Acorus calamus

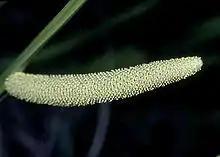
Inflorescence

Sweet flag is a herbaceous perennial, tall. Its leaves resemble those of the iris family. Sweet flag consists of tufts of basal leaves that rise from a spreading rhizome. The leaves are erect yellowish-brown, radical, with pink sheathing at their bases, sword-shaped, flat and narrow, tapering into a long, acute point, and have parallel veins. The leaves have smooth edges, which can be wavy or crimped. The sweet flag can be distinguished from iris and other similar plants by the crimped edges of the leaves, the fragrant odor it emits when crushed, and the presence of a spadix.